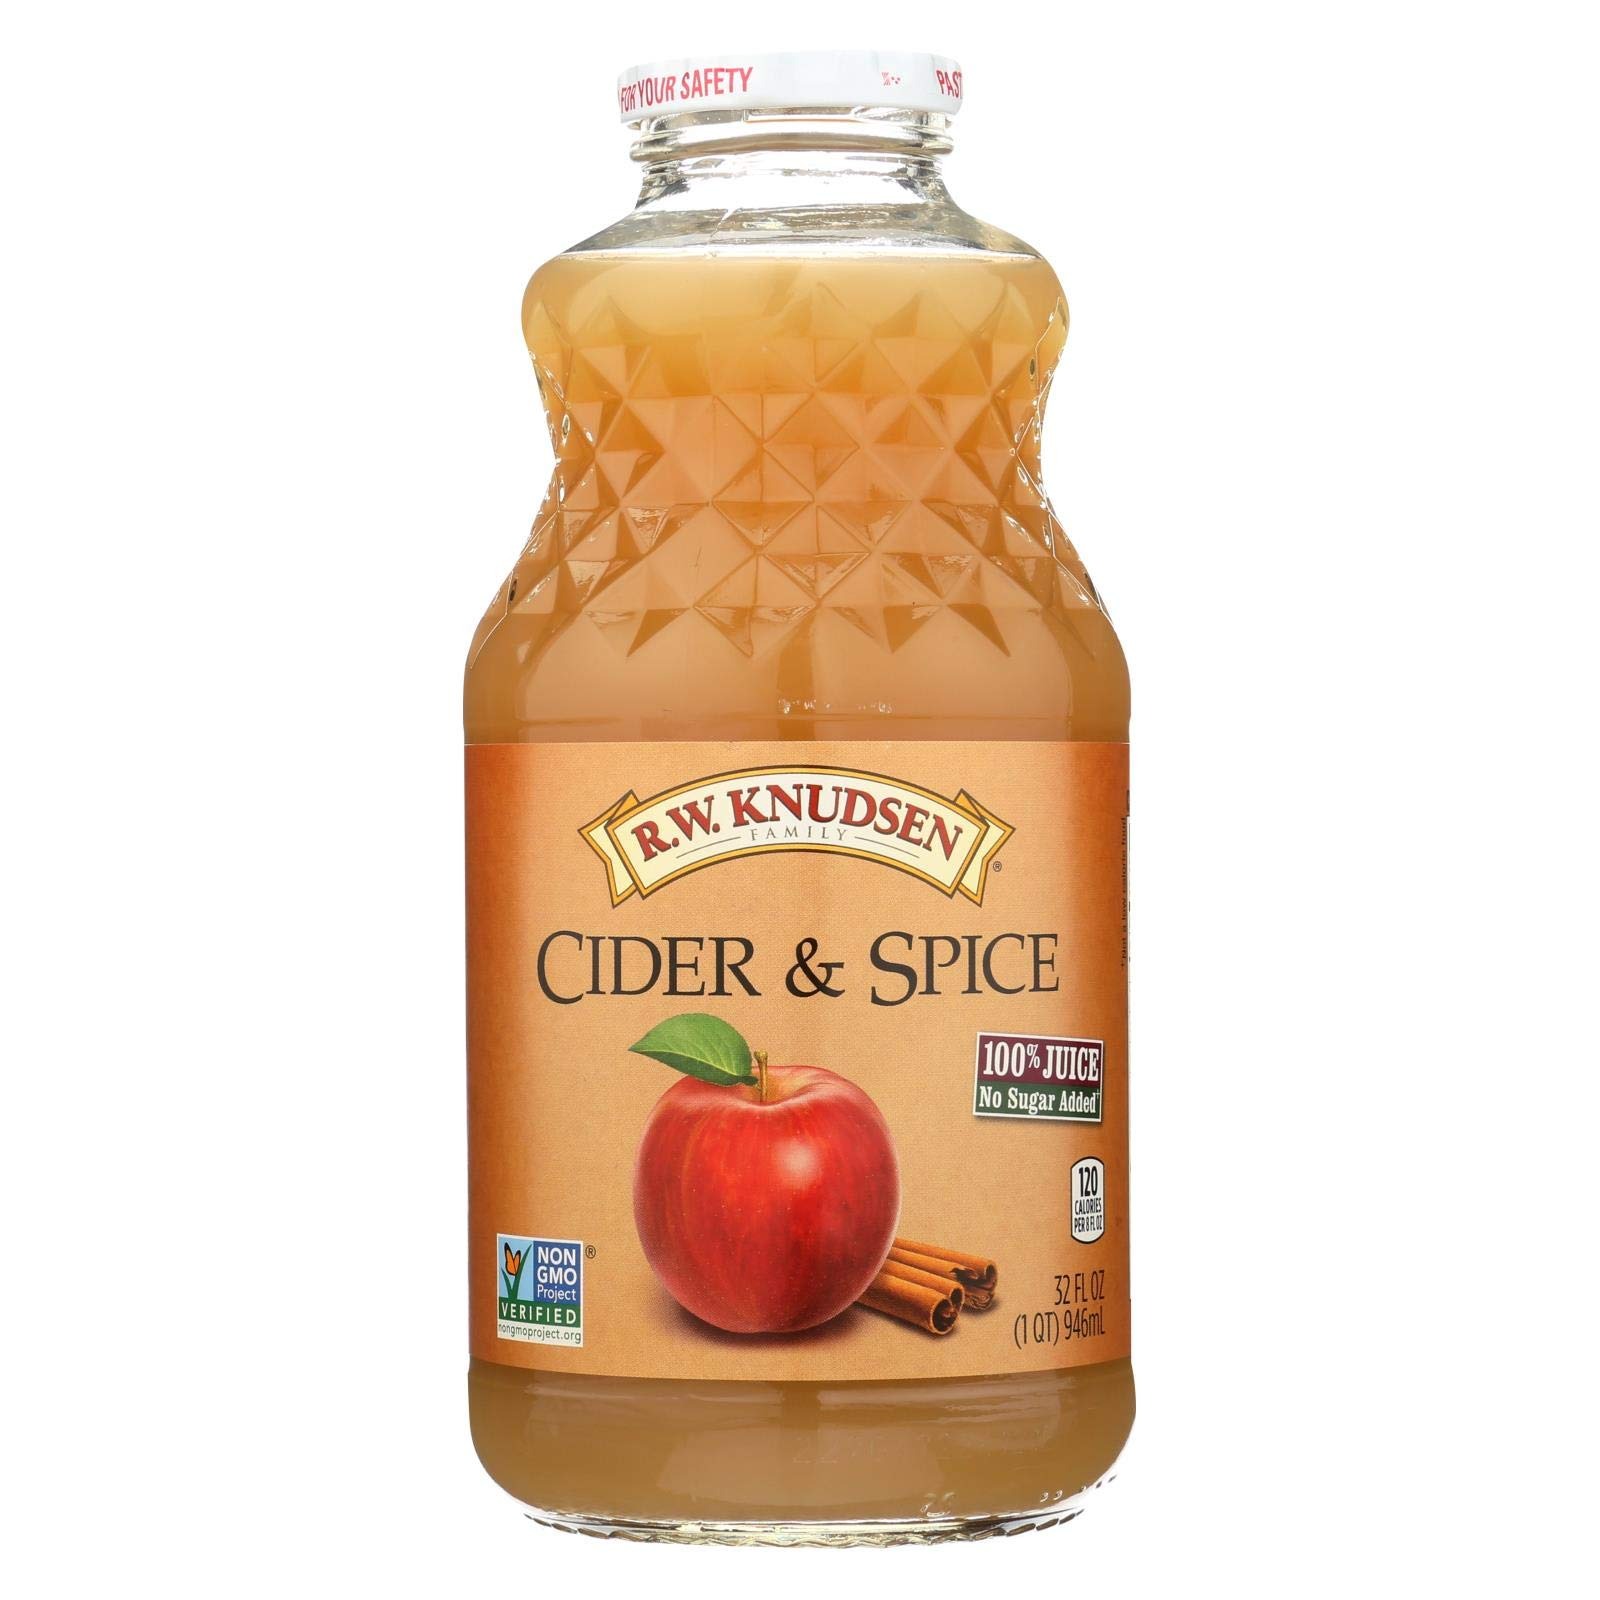
Item Name: Knudsen Juice Cider & Spice
Bullet Point: Knudsen Juice Cider & Spice
Value: 384.0
Unit: Fl Oz

Price: 52.03